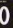
Number: 0